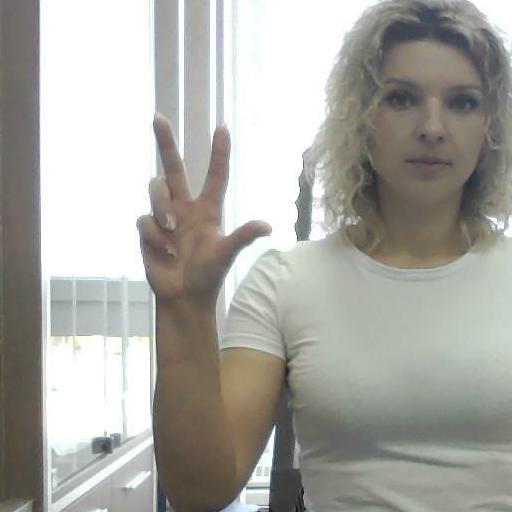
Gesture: three2